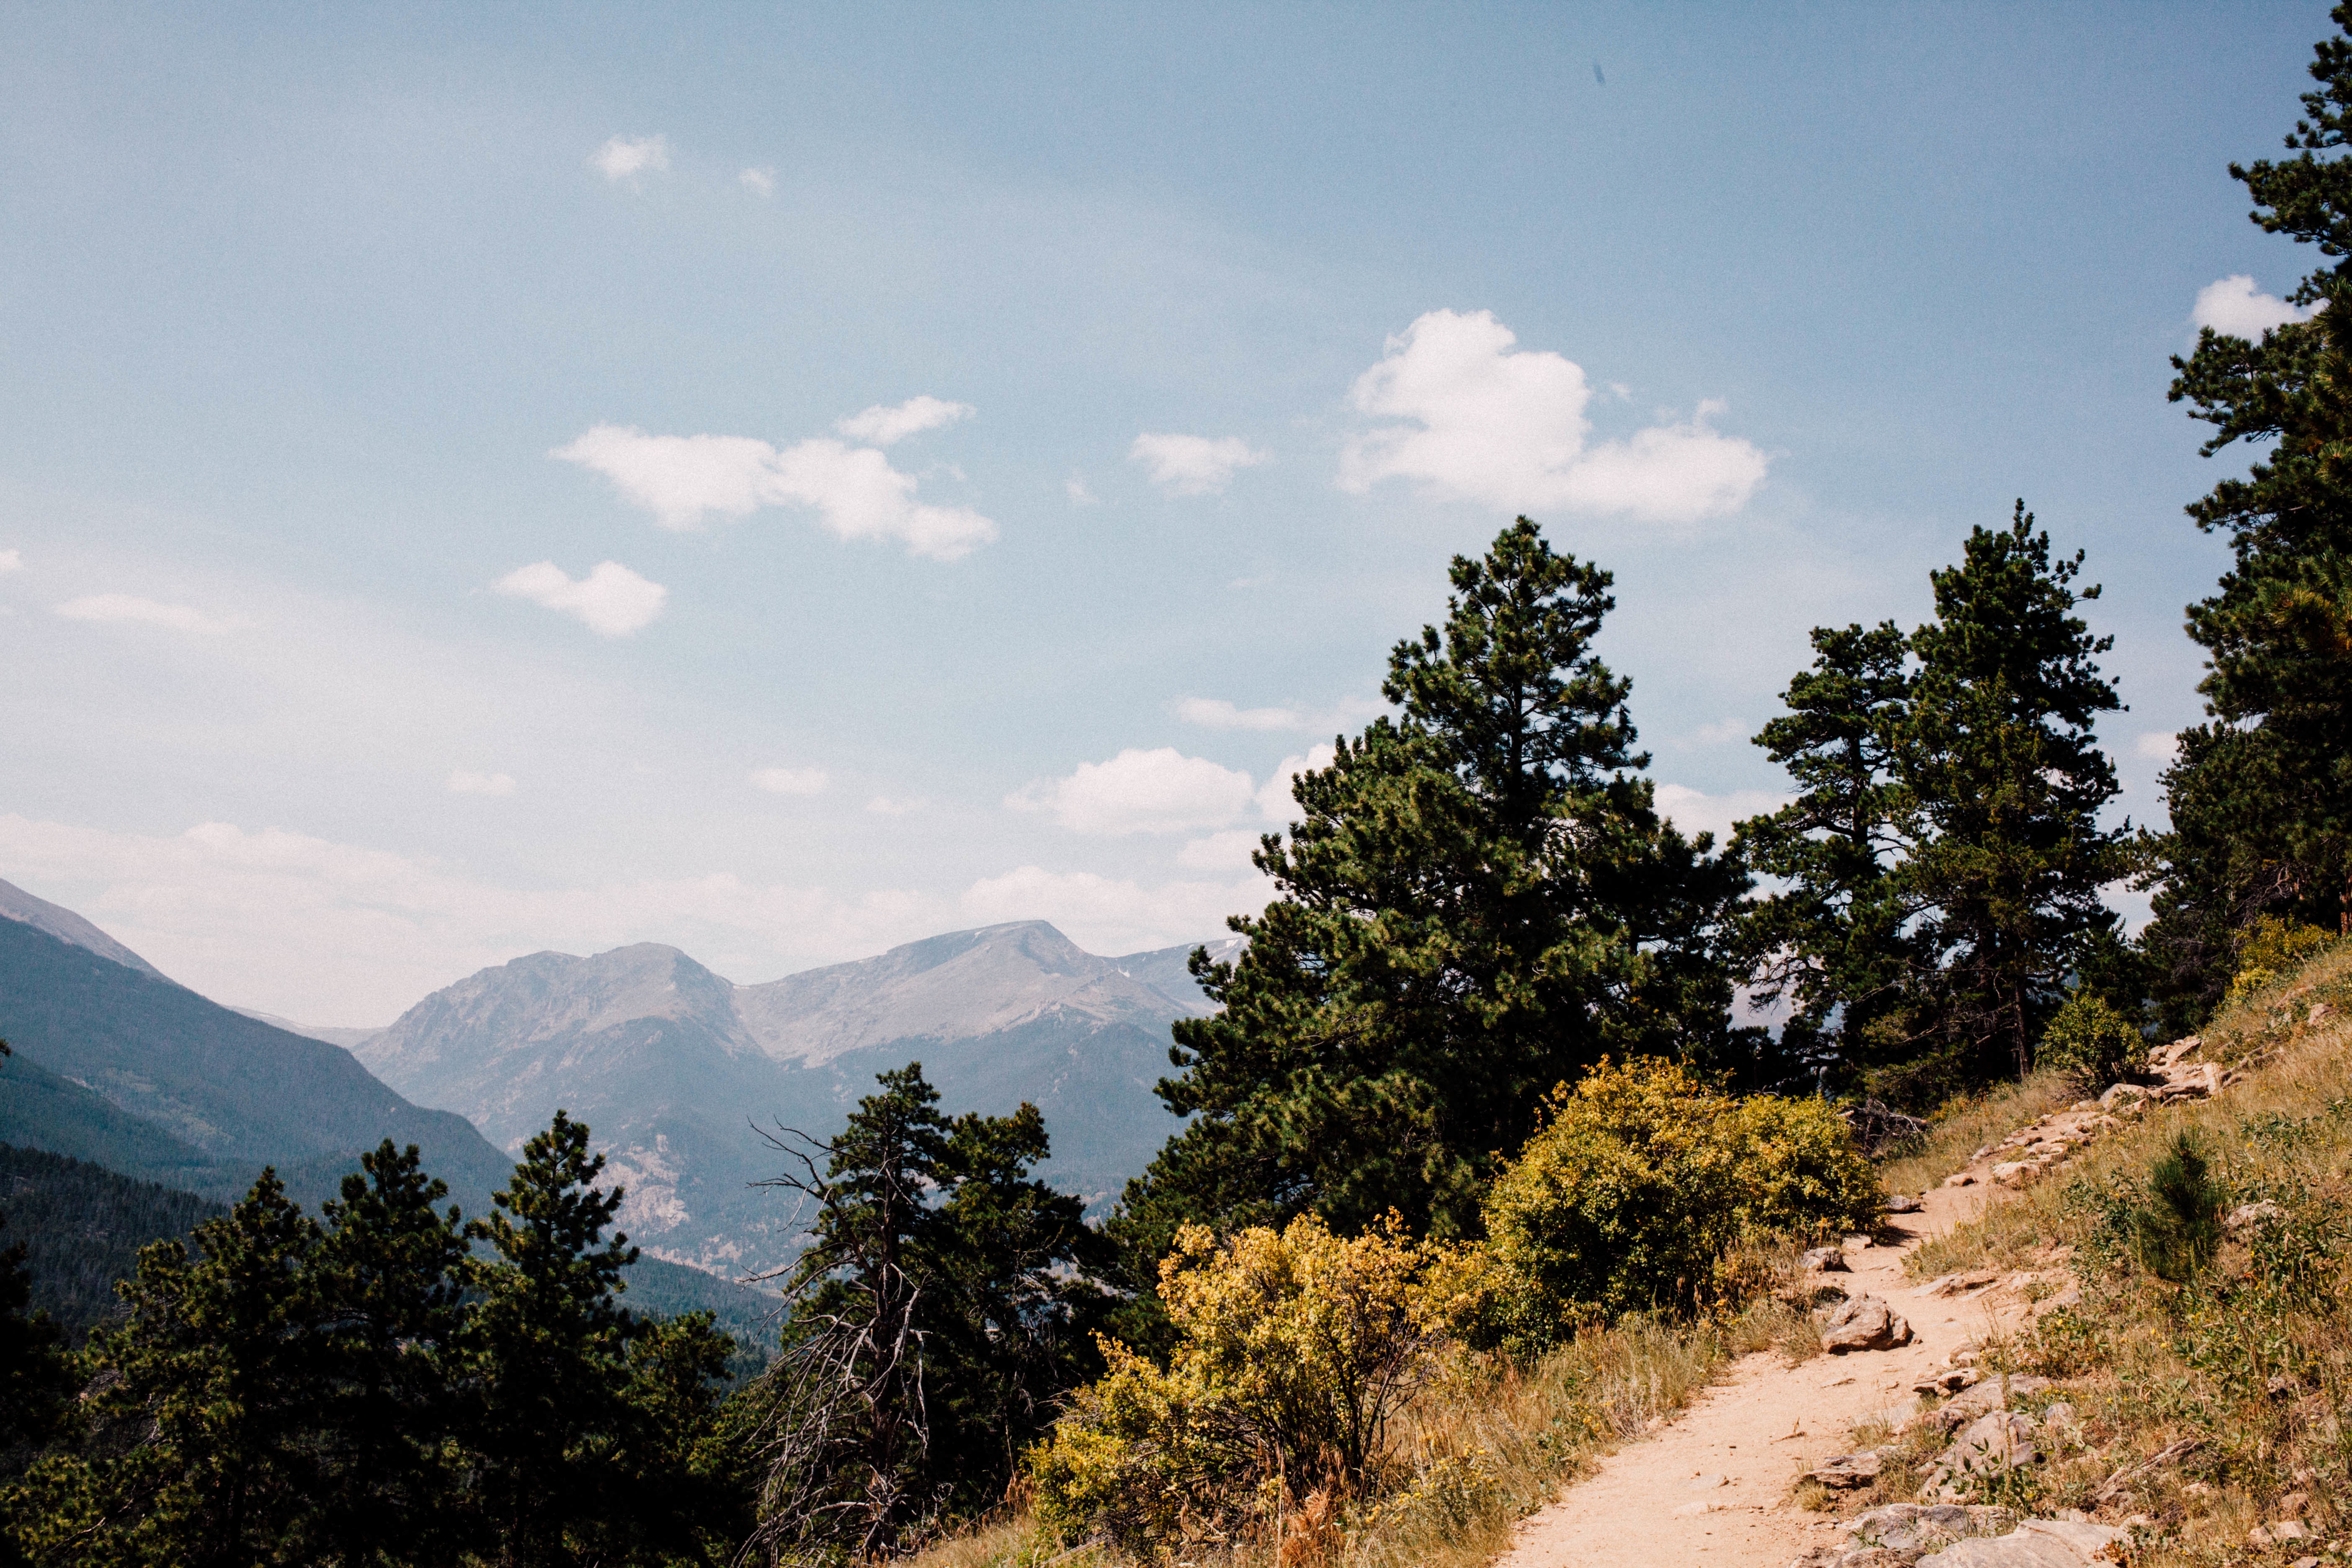
landscape, tree, nature, wilderness, walking, mountain, trail, hill, adventure, valley, mountain range, ridge, summit, plateau, ecosystem, landform, mountain pass, mountainous landforms